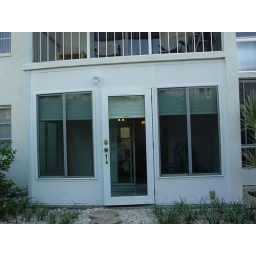
This is a view standing in front of the privacy wall and facing the apartment. It is a bottom corner apartment.